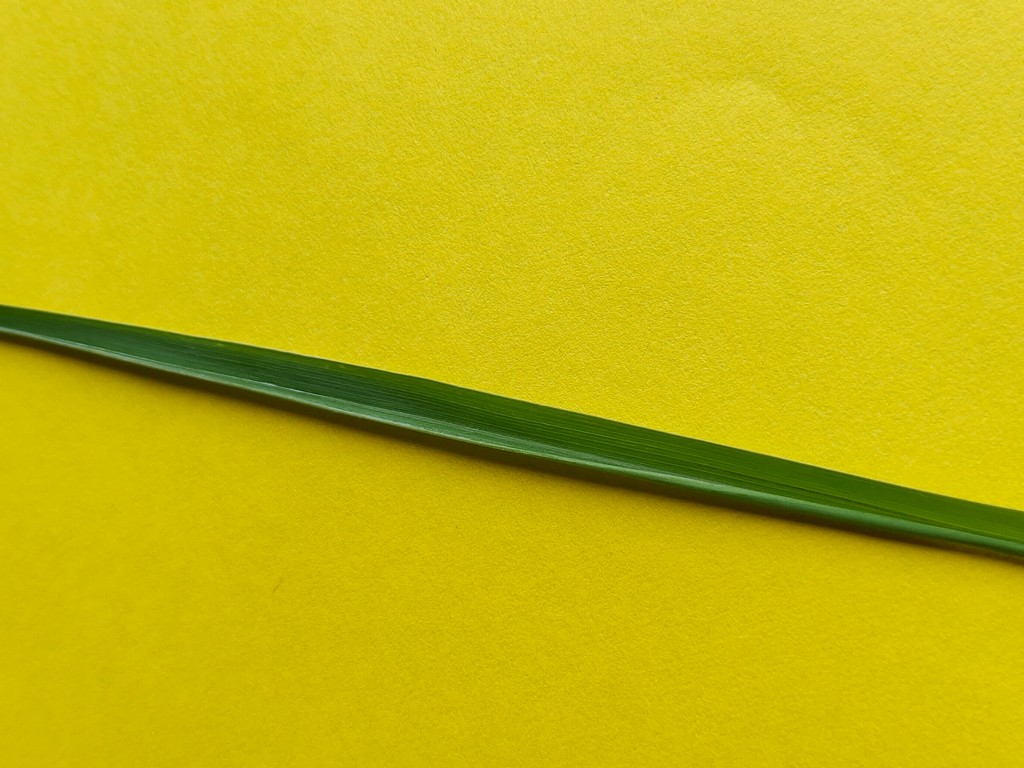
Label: Healthy